1999 Broadway

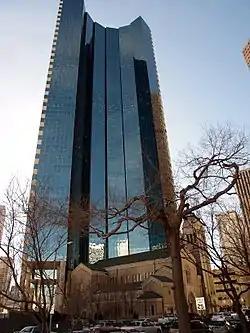
1999 Broadway

1999 Broadway is a 46-story high-rise office building in the city of Denver, Colorado. The building was designed by Curtis W. Fentress, FAIA, RIBA of Fentress Architects and its construction was completed in 1985. It stands at a height of 548 ft (166m), making it the 6th tallest building in Denver. 1999 Broadway has a unique shape, it is shaped like a triangle with a scoop in the side. This is caused by the desire to retain the historical Holy Ghost Catholic Church at the base.